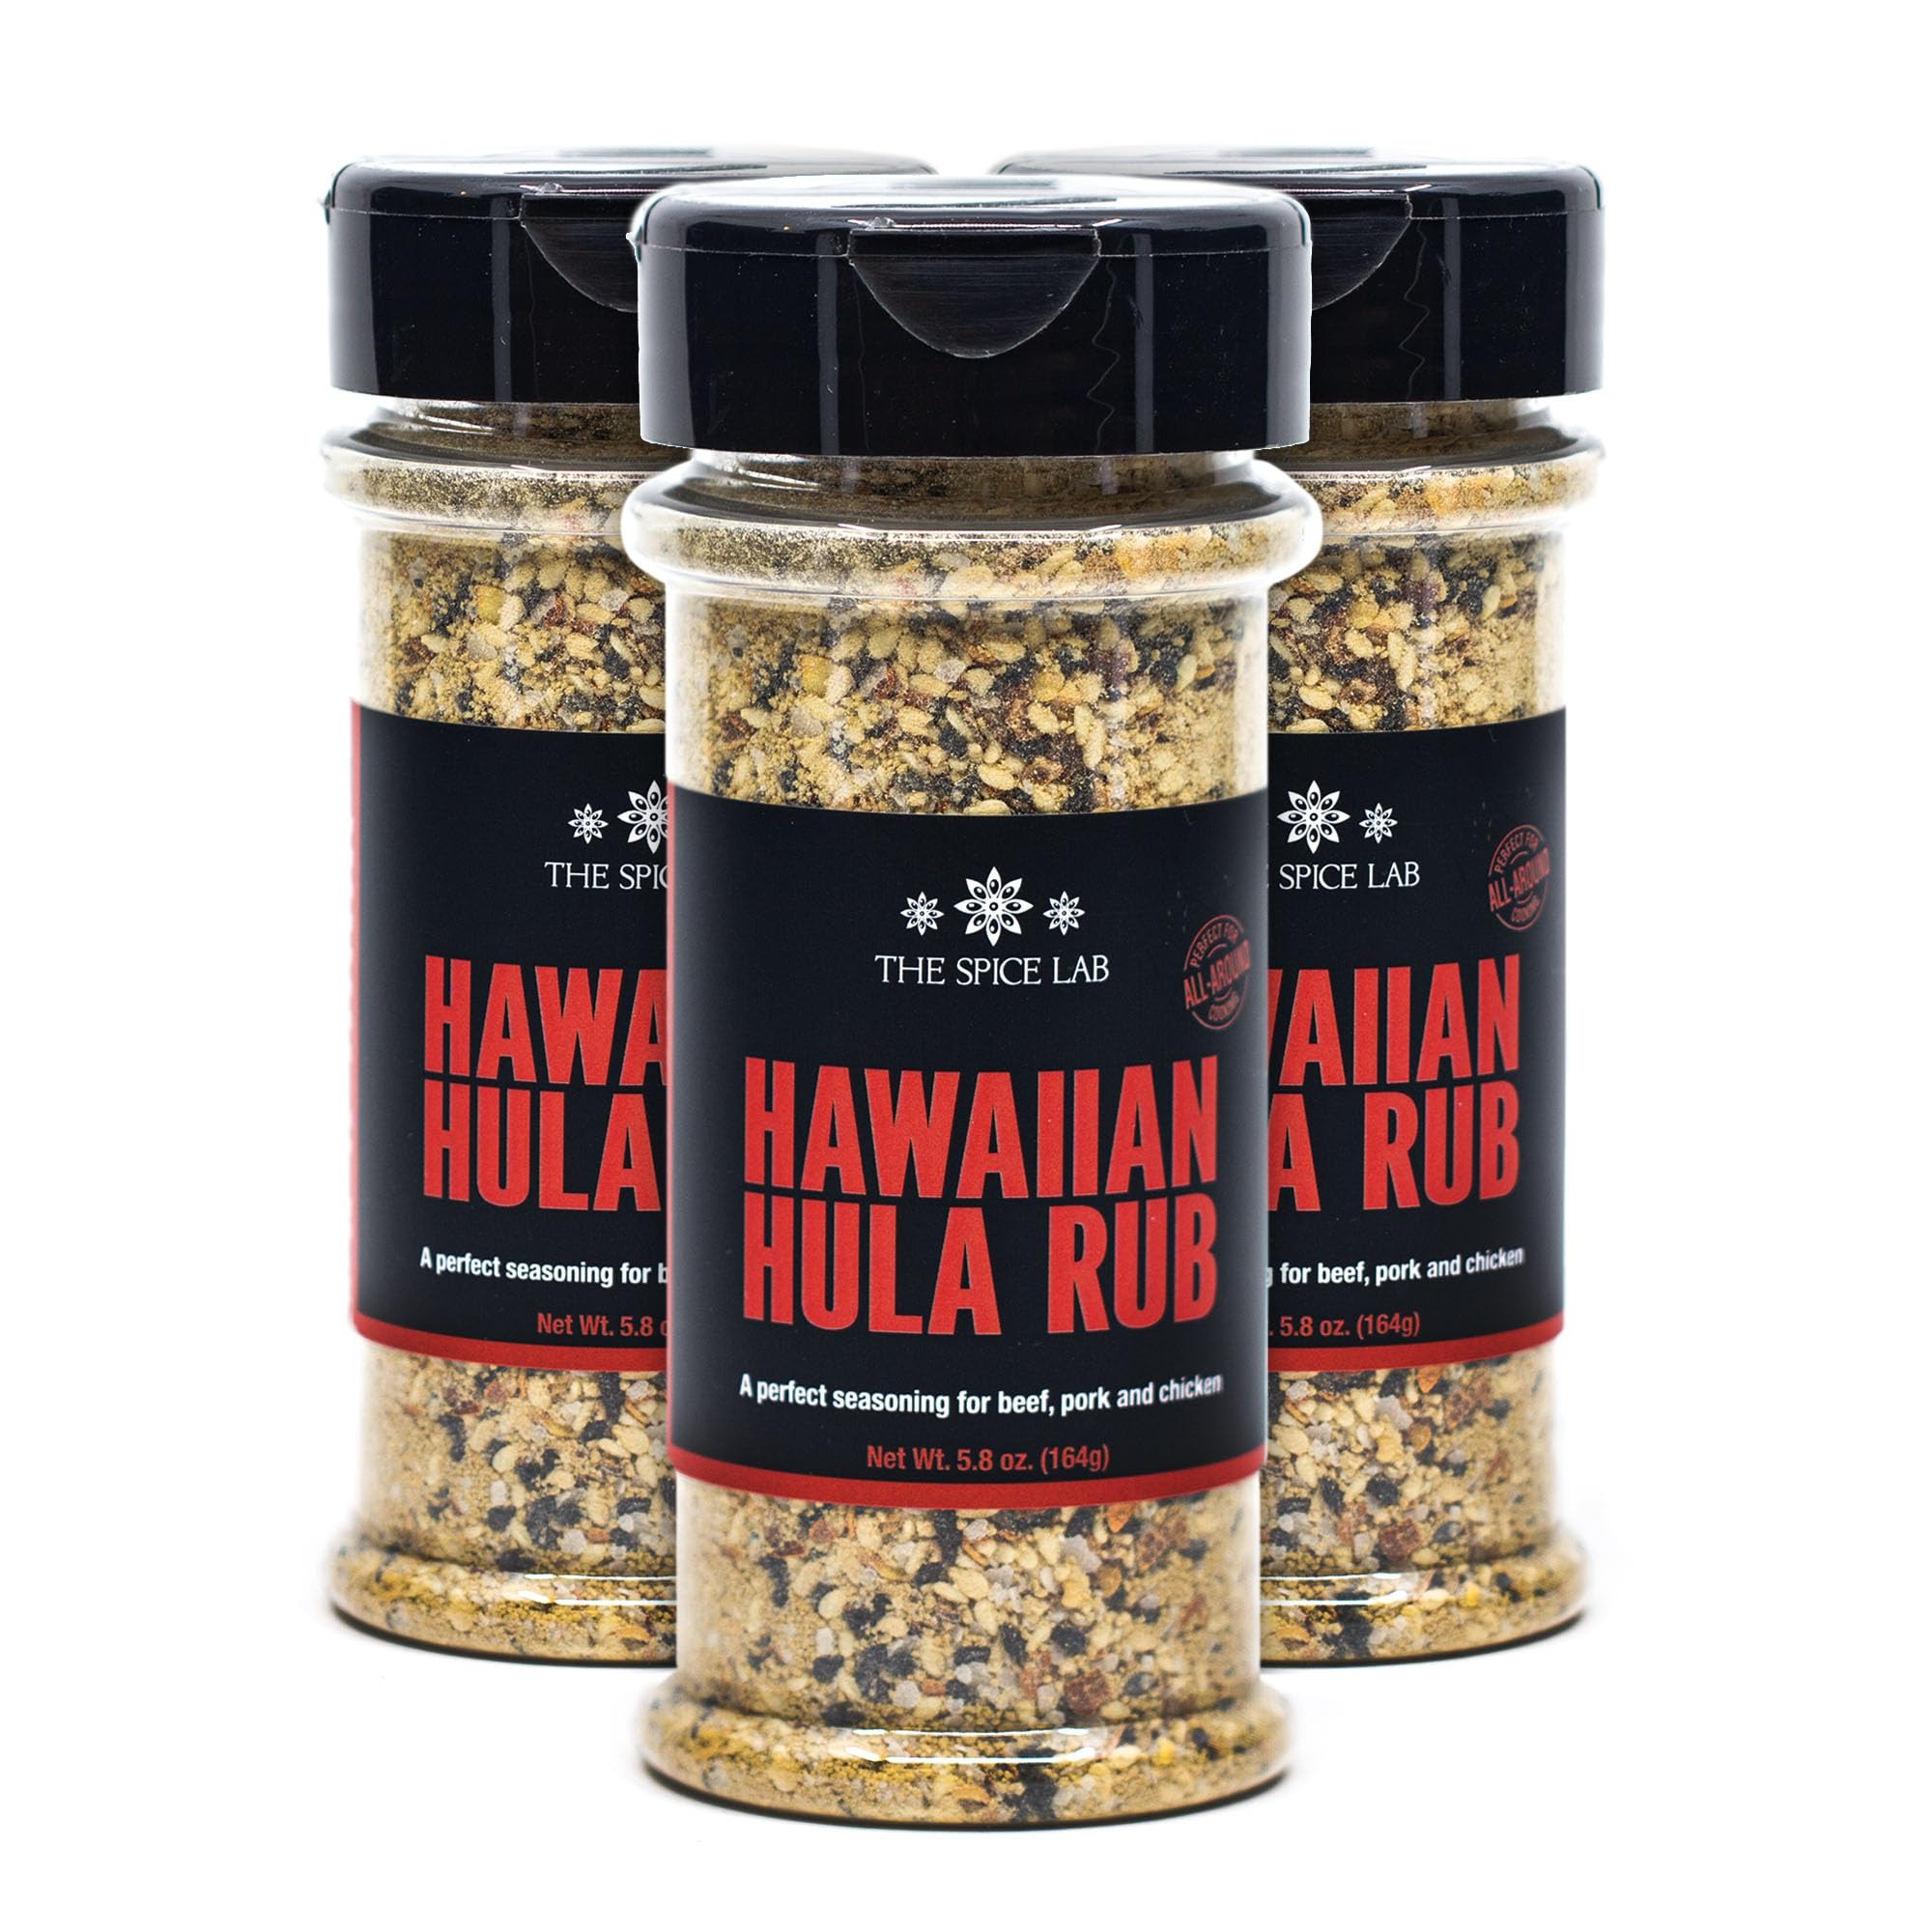
Item Name: The Spice Lab Hawaiian Hula Rub - Brown Sugar, Sesame Ginger & Soy Sauce - Sweet Seasoning for Pork Chops, Stir Fry Vegetables, Beef, Sesame Chicken, Poke & Vegan Meat – 6.2 oz Shaker 3 Pack - 7086
Bullet Point 1: HAWAIIAN ALL PURPOSE SEASONING: When you’re longing for that secret, award-winning Polynesian flavor, this sweet and savory sesame blend will bring a delicious Hawaiian Islands’ taste your grilled fare. Soon to be your go-to seasoning, this hula powder blend makes a great anytime gift for gourmet chefs, master grillers and beginners alike.
Bullet Point 2: SAVORY SESAME AND SWEET GINGER SPICE BLEND FOR CHICKEN & MORE: This lip-smacking, sweet and savory blend of brown sugar, soy sauce, ginger and sesame seeds makes the perfect seasoning for beef, pork and salmon. Simply coat meat with oil and season before grilling. Sprinkle it on poke and stir fry vegetables for Polynesian deliciousness at home.
Bullet Point 3: PREMIUM SWEET AND SAVORY SPICE BLEND INGREDIENTS: This chef-crafted, small-batch hula blend combines crunchy Hudson Valley salt, brown sugar, dehydrated soy sauce, thickener, red chili flakes, sesame seeds, ginger, dried garlic and corn starch.
Bullet Point 4: CLEAN LABEL QUALITY: Packed in an SQF-certified facility in the USA, this all-natural Hawaiian rub is kosher.
Bullet Point 5: THE SPICE LAB VALUES: We source the highest quality spices, hire a diverse workforce and cultivate a friendly, supportive and safe work environment that reflects our brand.
Product Description: <p>This sweet and savory brown sugar, sesame ginger & soy sauce Hawaiian Hula Rub will bring a delicious Polynesian Islands' taste to your grilled fare. Soon to be your go-to Hawaiian spice rub , this lip-smacking, sweet and savory combination is the perfect seasoning for beef, pork and chicken. Simply coat meat and tofu in this mix before cooking. Sprinkle it on poke for Polynesian deliciousness at home. It’s also an excellent flavor for stir fry vegetables and ramen eggs.</p><p><br></p><p>A pantry staple, this sweet ginger garlic seasoning makes a great anytime gift for gourmet chefs and beginners alike.</p><p><br></p><p>Packed in an SQF-facility in the USA, this hula seasoning is all-natural, kosher.</p><p><br></p><p>The Spice Lab is a woman-owned, family-run company with a commitment to our community. We source the highest quality spices, hire a diverse workforce and cultivate a friendly, supportive and safe work environment that reflects our brand. Our goal is to bring you delicious flavors for your cooking needs.</p><p><br></p>
Value: 18.6
Unit: Ounce

Price: 4.59